Coney Island

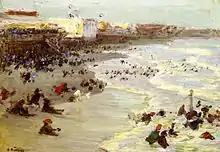
"Coney Island", c. 1914, by Edward Henry Potthast

In 1824, the Gravesend and Coney Island Road and Bridge Company built the first bridge across Jamaica Ditch (by now known as Coney Island Creek), connecting the island with the mainland. The company also built a shell road across the island to the beaches. In 1829, the company also built the first hotel on the island: the Coney Island House, near present-day Sea Gate.